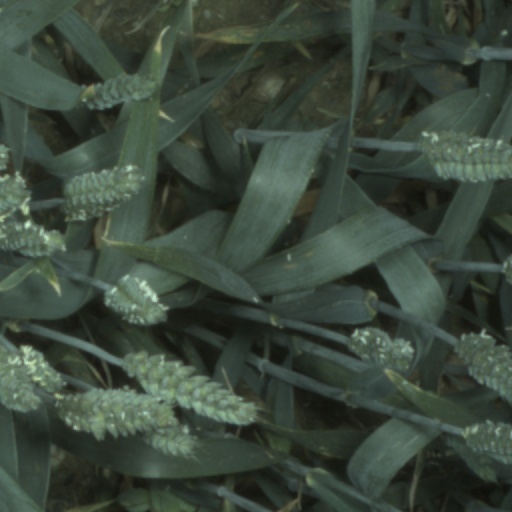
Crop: wheat